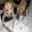
Label: dog